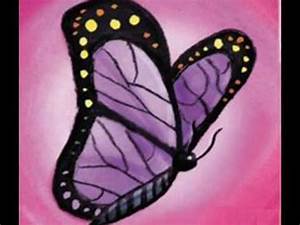
Label: butterfly